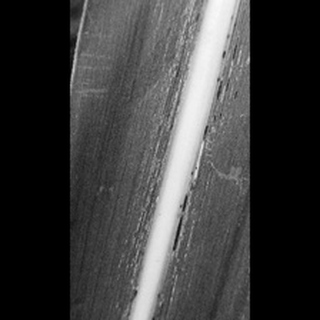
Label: sugarcane_rust